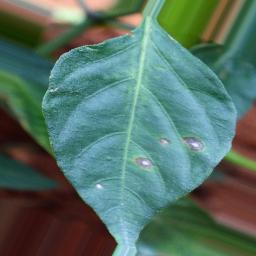
Label: cercospora